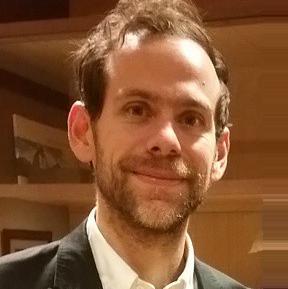
Age: 38